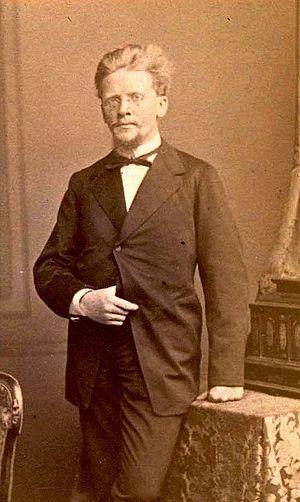
Louis Adolphe Spach, né à Strasbourg le 27 septembre 1800 et décédé dans la même ville le 16 octobre 1879, est un pédagogue, archiviste et écrivain alsacien. Il fut également Secrétaire général de l'Église luthérienne.